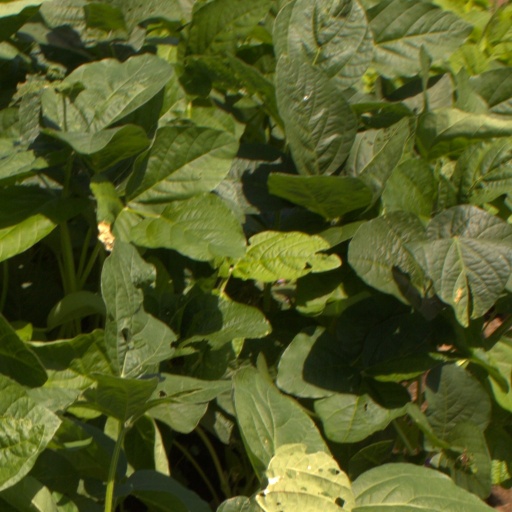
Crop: soybean